Westmoreland County, Virginia

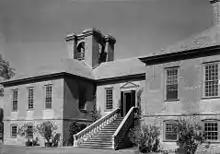
View of the main facade of Stratford Hall, the ancestral home of the Lee family of Westmoreland County

Westmoreland County is a notable bellwether for U.S. presidential politics, having voted for the winner in every election since 1928 except 1948, 1960, and 2020.